Zulu people

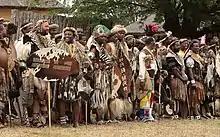
Zulu people gather at Reed Dance ceremony.

The Zulu people celebrate an annual event that was established in 1984 called the Umhlanga or Reed Dance. This event takes place at the royal capital near Nongoma. This traditional ceremony is performed by young women from all parts of the kingdom to perform in front of the monarch and his guests. The purpose of this event is to promote pride in virginity and to restrain sexual relationships. Beadwork is a prominent attire that is worn at the Umhlanga. The beadwork is not only worn by the dancers but by the guests as well. The Umhlanga is not purely for a time of dance. The King also uses this time to speak to the young men and women of the nation. The King discusses current political issues.